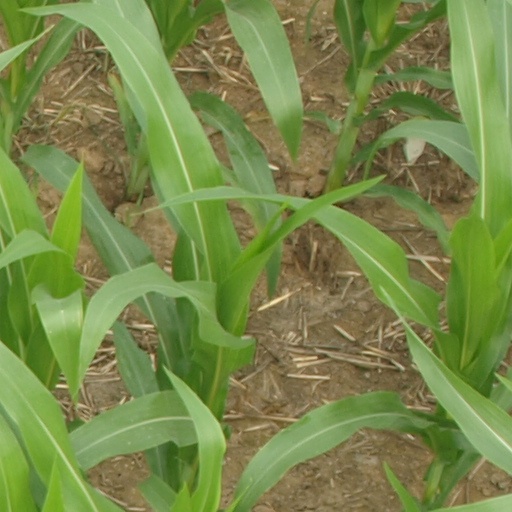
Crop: maize; corn